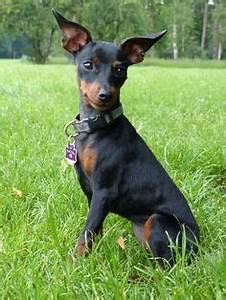
Label: cane